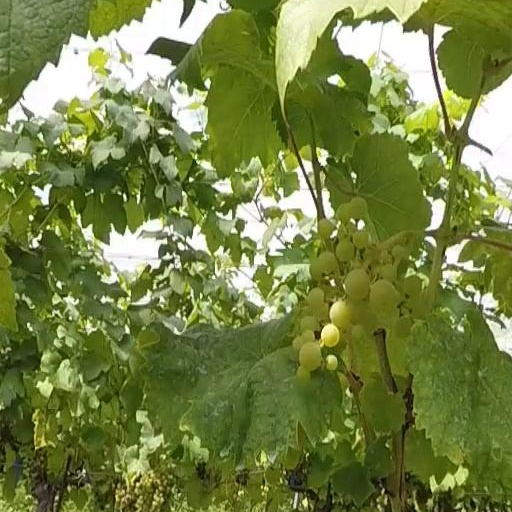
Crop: grape